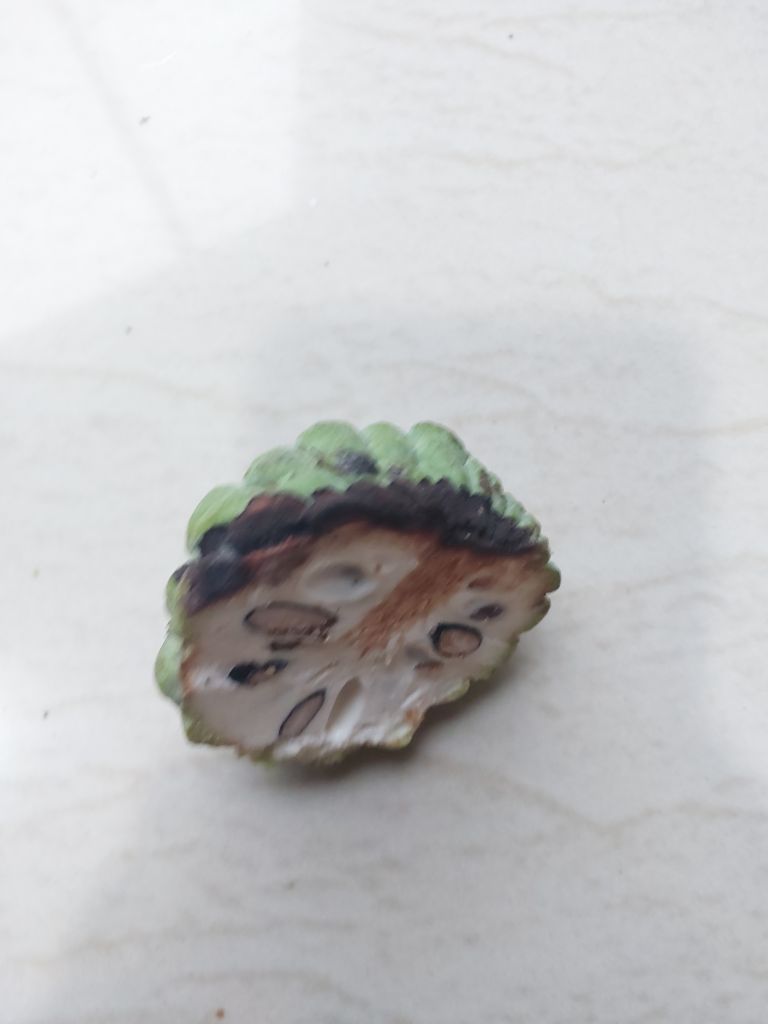
Disease label: Diplodia Rot